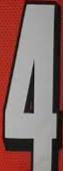
Number: 4